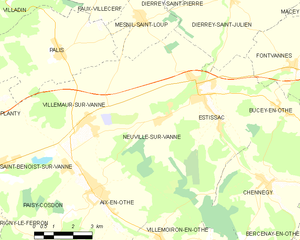
Carte des communes françaises: Neuville-sur-Vanne